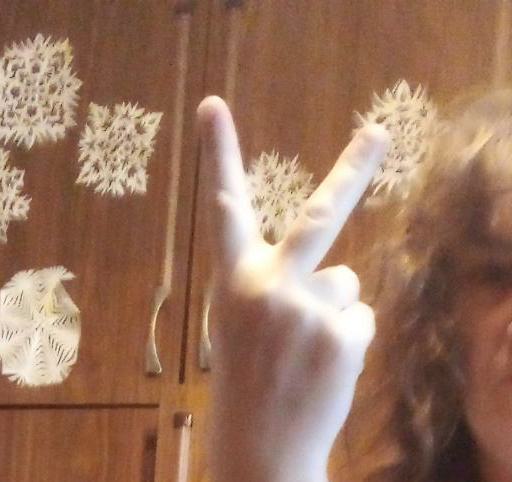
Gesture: peace_inverted